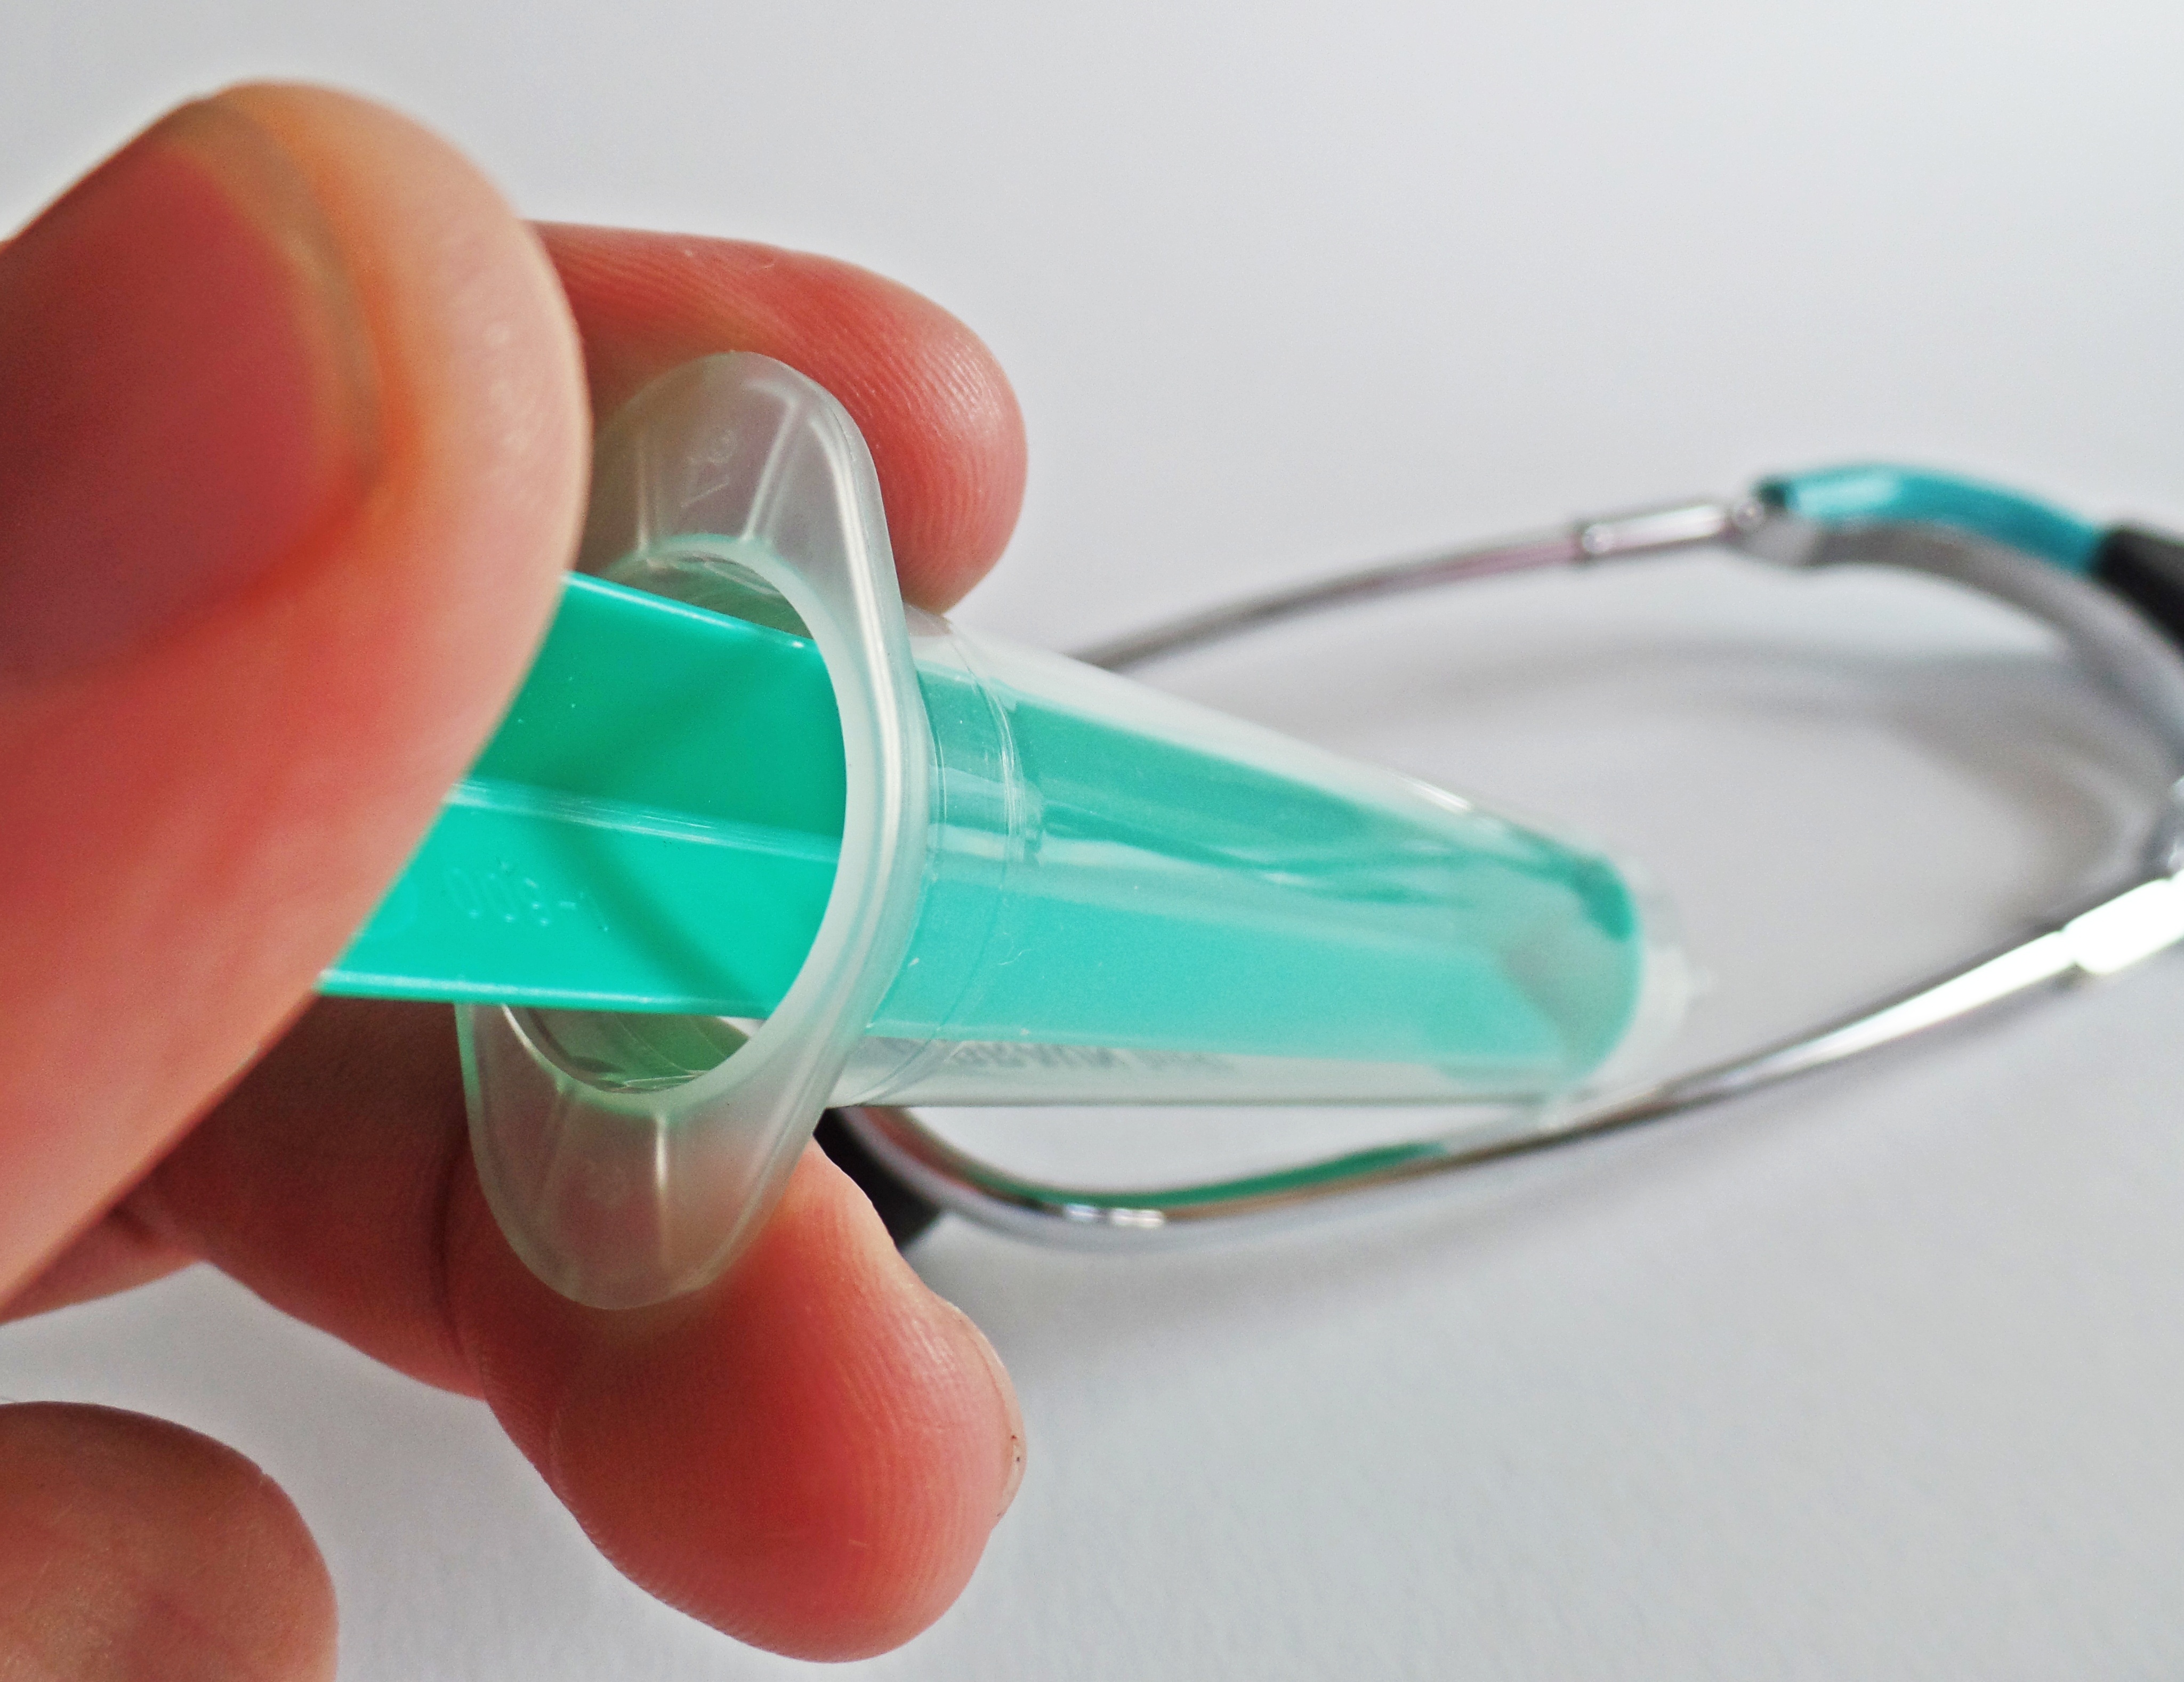
hand, finger, ear, jewellery, glasses, hospital, organ, doctor, bless you, syringe, medical, stethoscope, fashion accessory, vision care